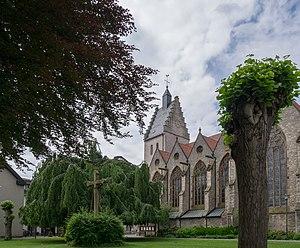
Bad Laer est une municipalité allemande du land de Basse-Saxe et l'arrondissement d'Osnabrück. En 2014, elle comptait 9 272 hab.